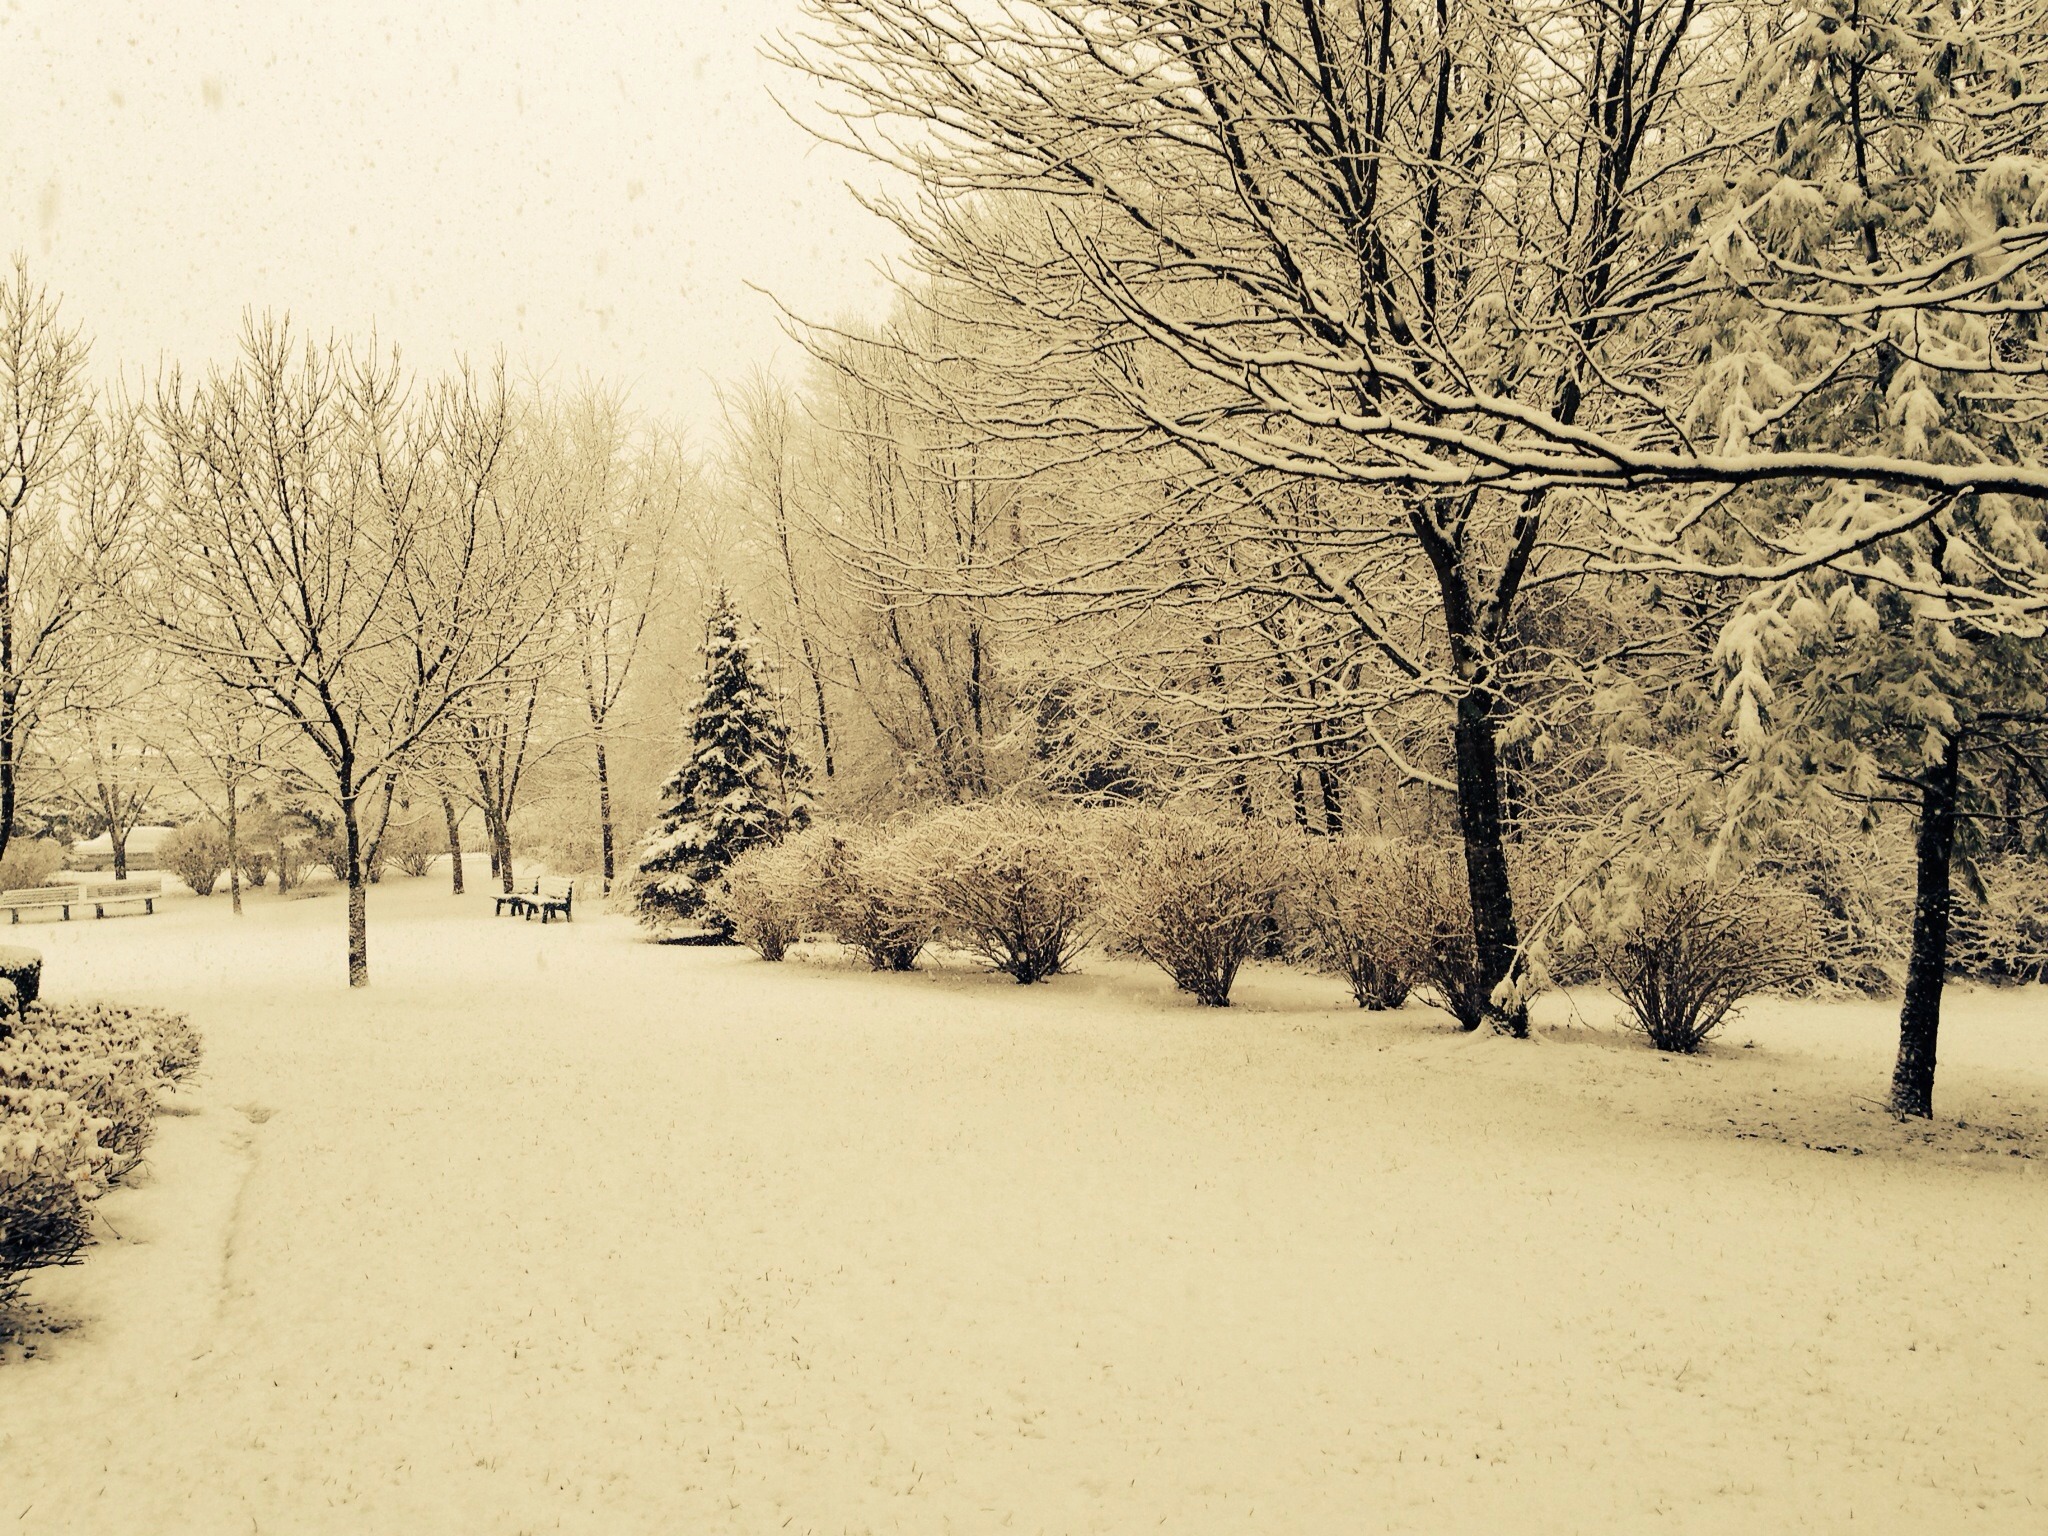
landscape, tree, nature, branch, snow, cold, winter, plant, morning, frost, scenery, weather, holiday, snowy, covered, freeze, christmas, season, card, trees, outdoors, sepia, design, seasonal, blizzard, december, frosty, xmas, freezing, wintertime, atmospheric phenomenon, woody plant